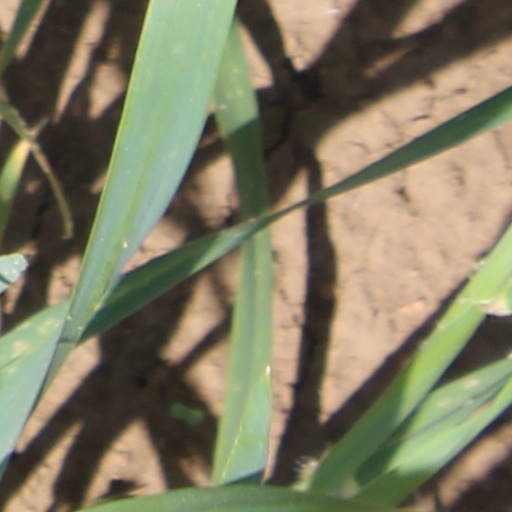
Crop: wheat